Fan Kexin

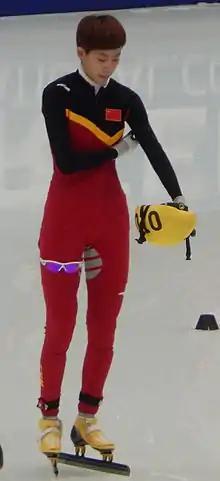
Fan in 2015

Fan Kexin (born 19 September 1993) is a Chinese short-track speed-skater. She has been on the Chinese national team since 2010. She won two silver medals in the 500 meters and 3000 meters relay at the 2010 ISU World Junior Championships. In 2011, she won her first gold medal at the World Championships on the 500 meters and another gold medal in the 3000 meters relay. She won a gold medal in the 3000 m relay event and a silver medal in the 500 m event in 2012.